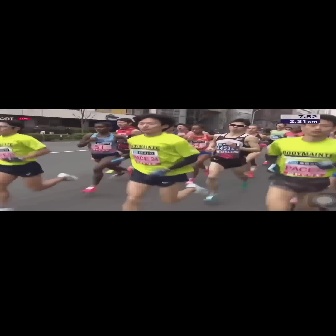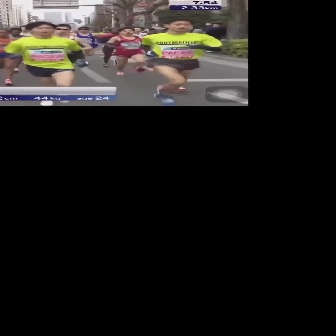
  Please identify the target specified by the bounding box [109,113,207,211] in the first image and locate it in the second image. Return the coordinates in [x_min,y_min,x_max,y_max] format.
Answer: [2,20,87,105]